Timeline of the John F. Kennedy assassination

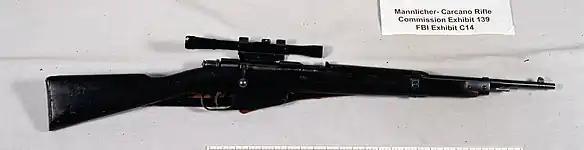
The Mannlicher-Carcano rifle owned by Lee Harvey Oswald, allegedly used to assassinate President John F. Kennedy.

This article outlines the timeline of events before, during, and after the assassination of John F. Kennedy, the 35th president of the United States.